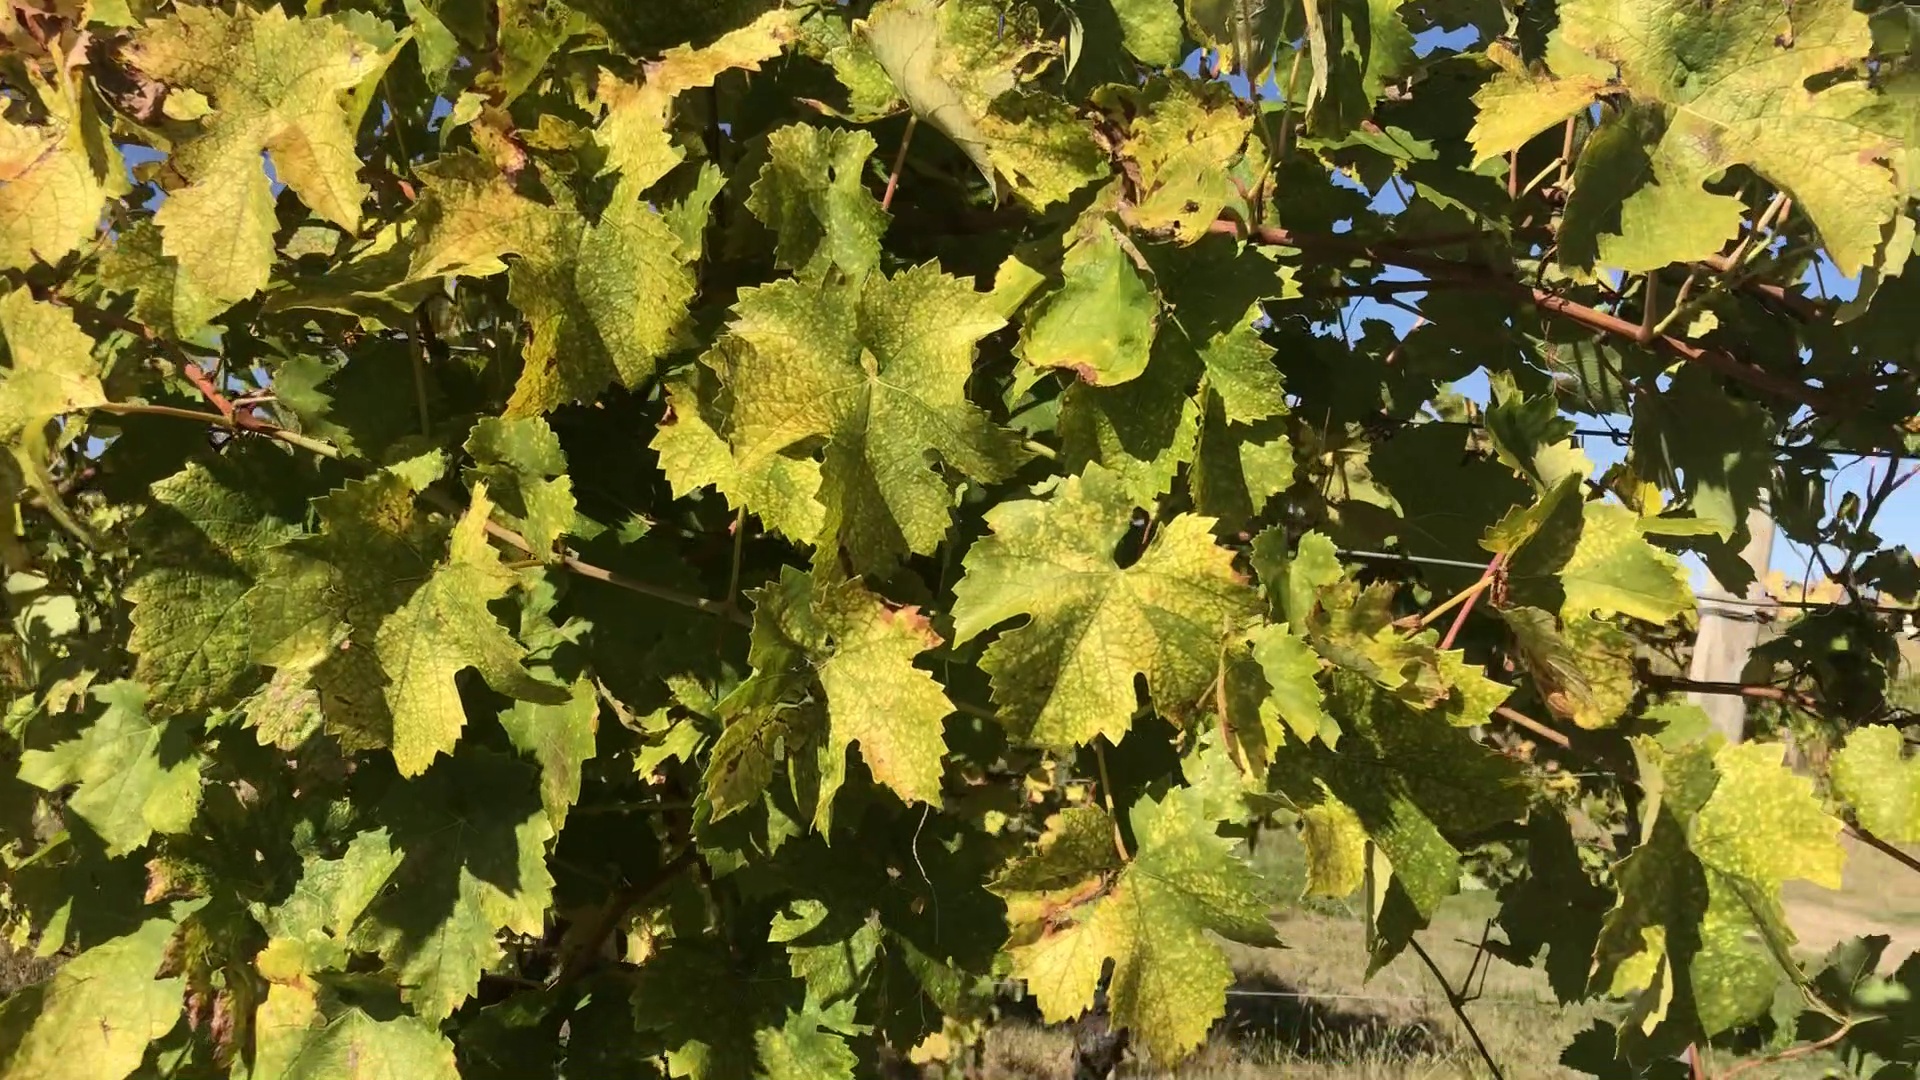
Label: healthy